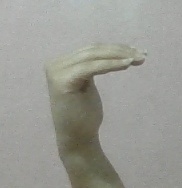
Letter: haa